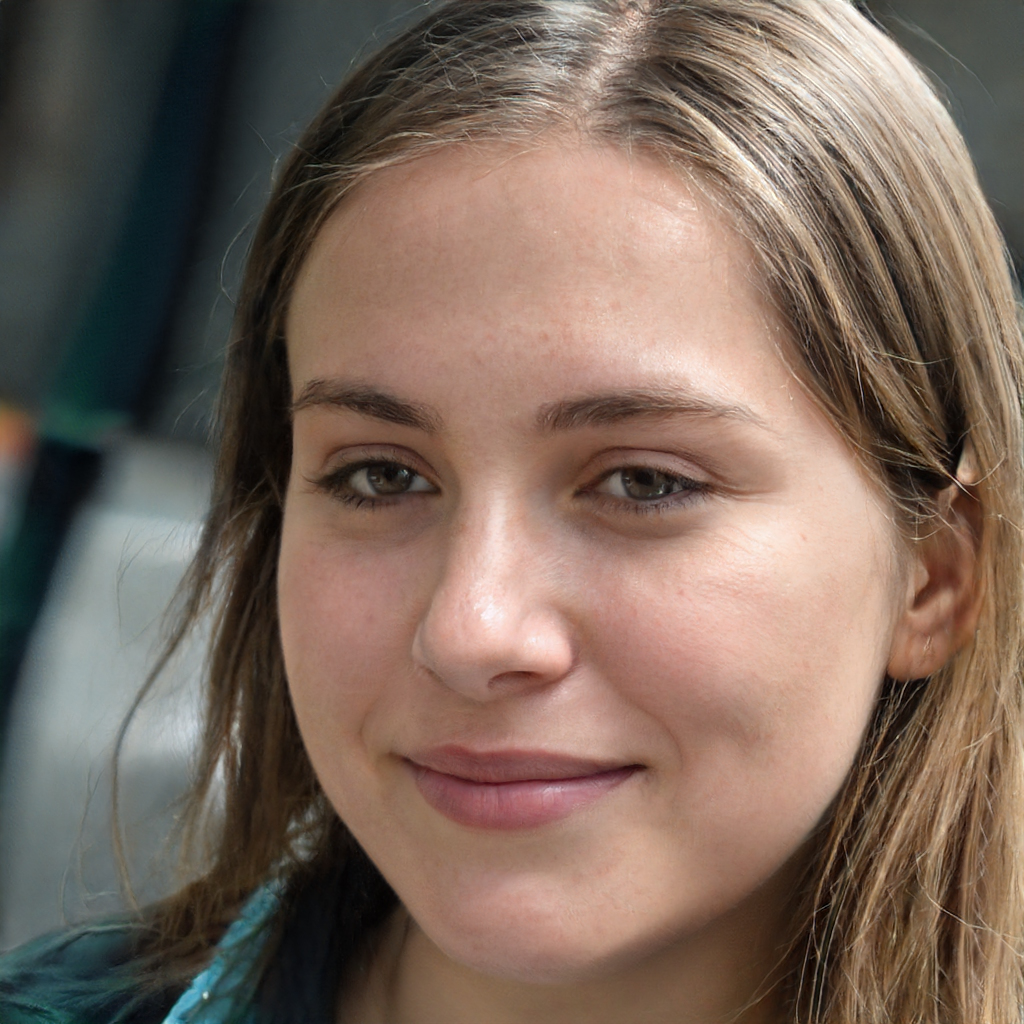
Gender: Female